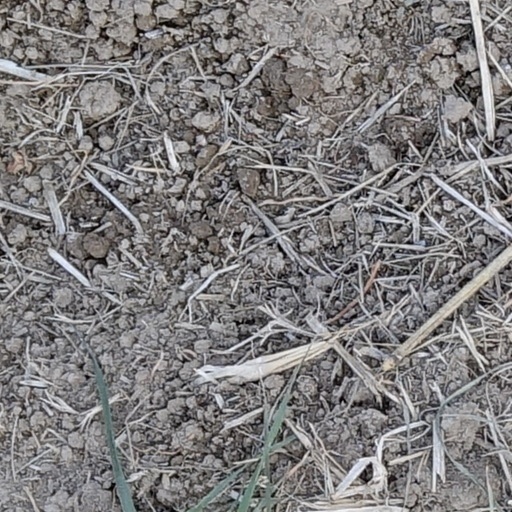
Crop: wheat